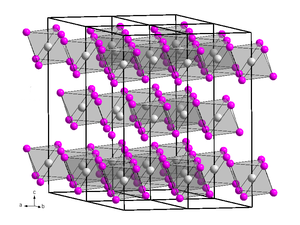
Le bromure d'erbium(III) est un composé inorganique, un bromure du lanthanide erbium.
Le chlorure de vanadium(III) ou trichlorure de vanadium est un composé inorganique de formule VCl₃. C'est un sel violet foncé, utilisé comme précurseur de nombreux autres complexes du vanadium(III).
Le bromure de fer(III), également appelé bromure ferrique, est un sel de fer de formule chimique FeBr₃. C'est un cristal ionique constitué d'ions fer III et d'ions bromure. Il se présente sous la forme d'un solide de couleur brun-rouge, inodore. Il forme par dissolution dans l'eau une solution acide.